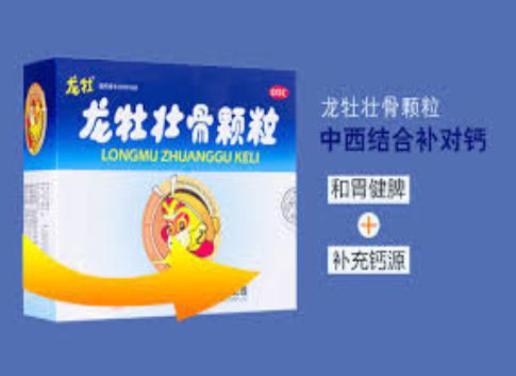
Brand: longmu-1
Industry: Medical